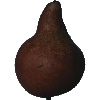
Label: Pear Kaiser 1